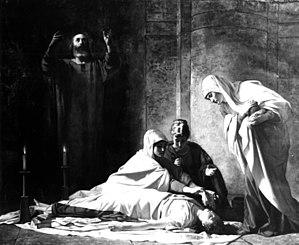
Martyre de Sainte Cécile par Henri Bouchet-Doumenq. Musée Calvet Avignon.
Henri Bouchet-Doumenq, né le 13 mai 1834 à Paris, où il est mort le 12 septembre 1908, est un peintre français.